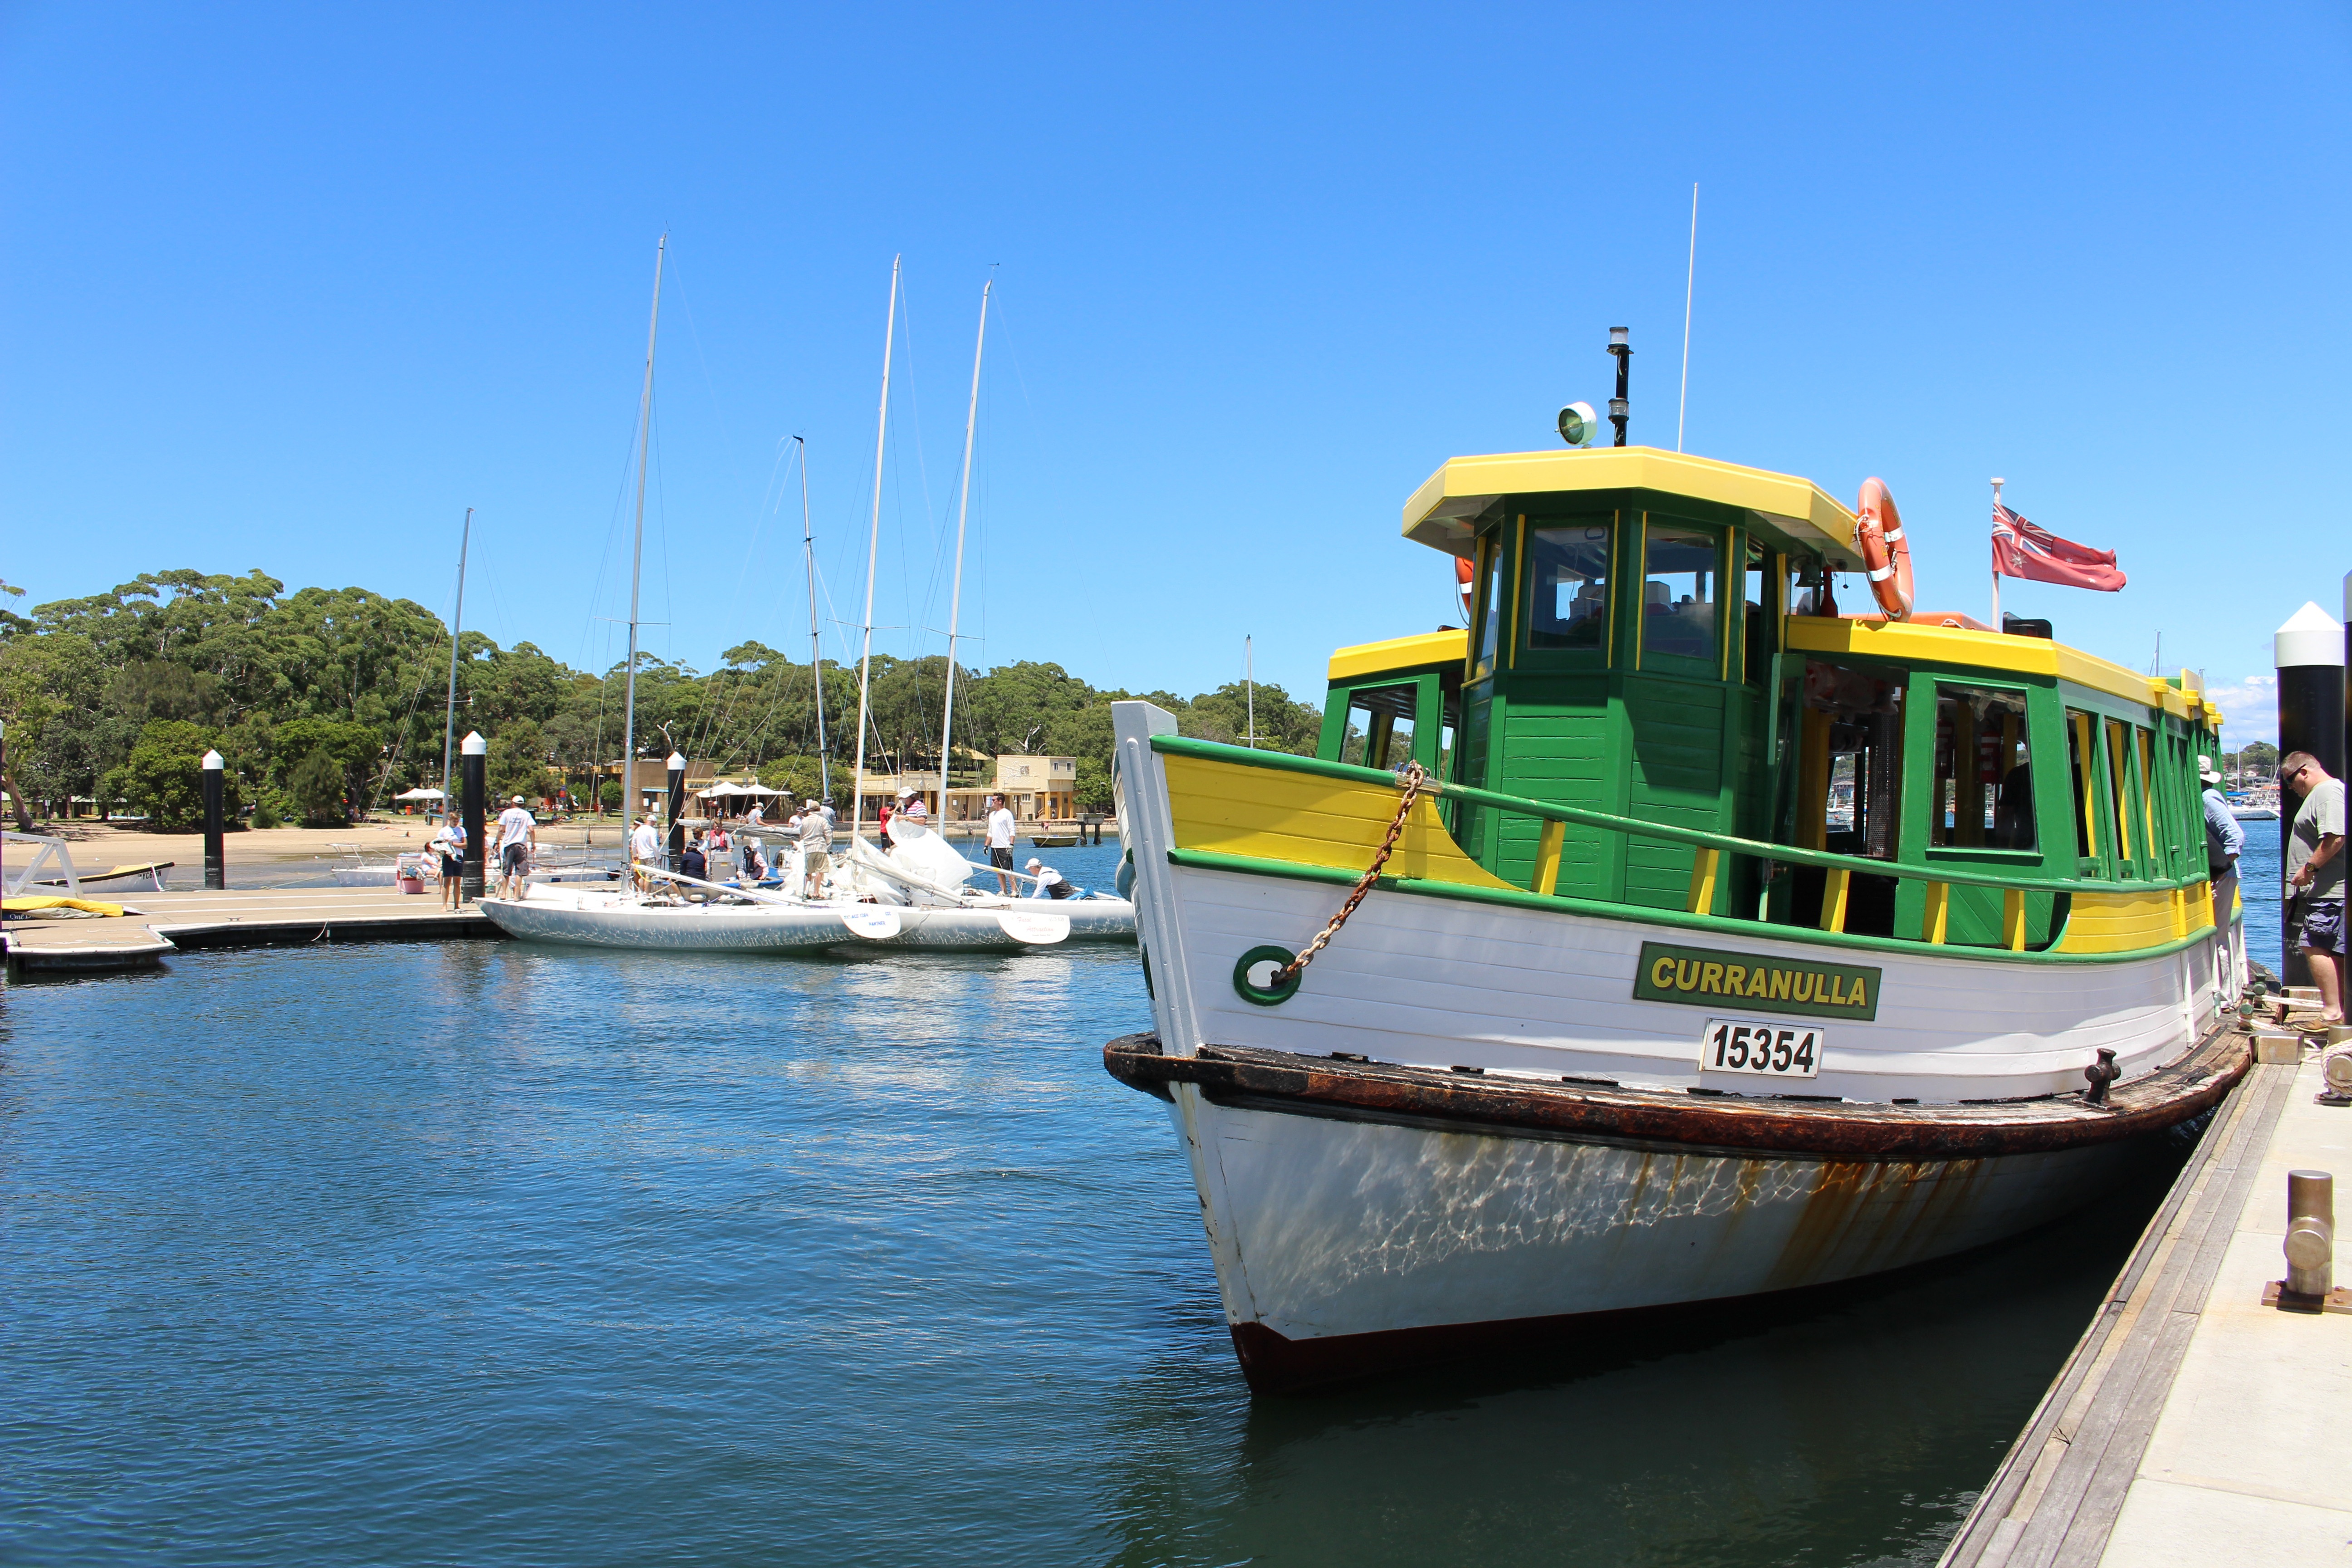
sea, coast, boat, ship, vehicle, bay, harbor, port, waterway, nsw, ferry, channel, tugboat, watercraft, cronulla, fishing vessel, passenger ship